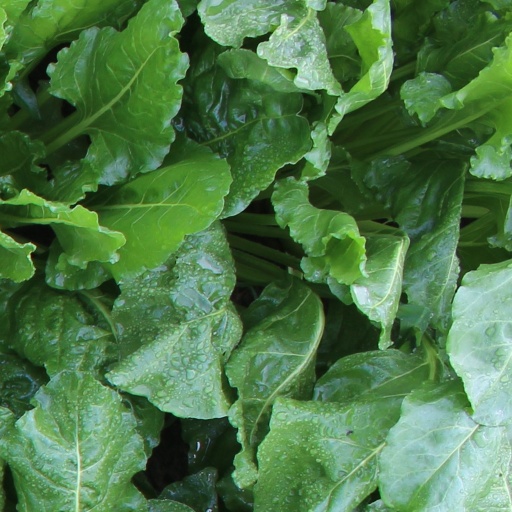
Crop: sugar beet